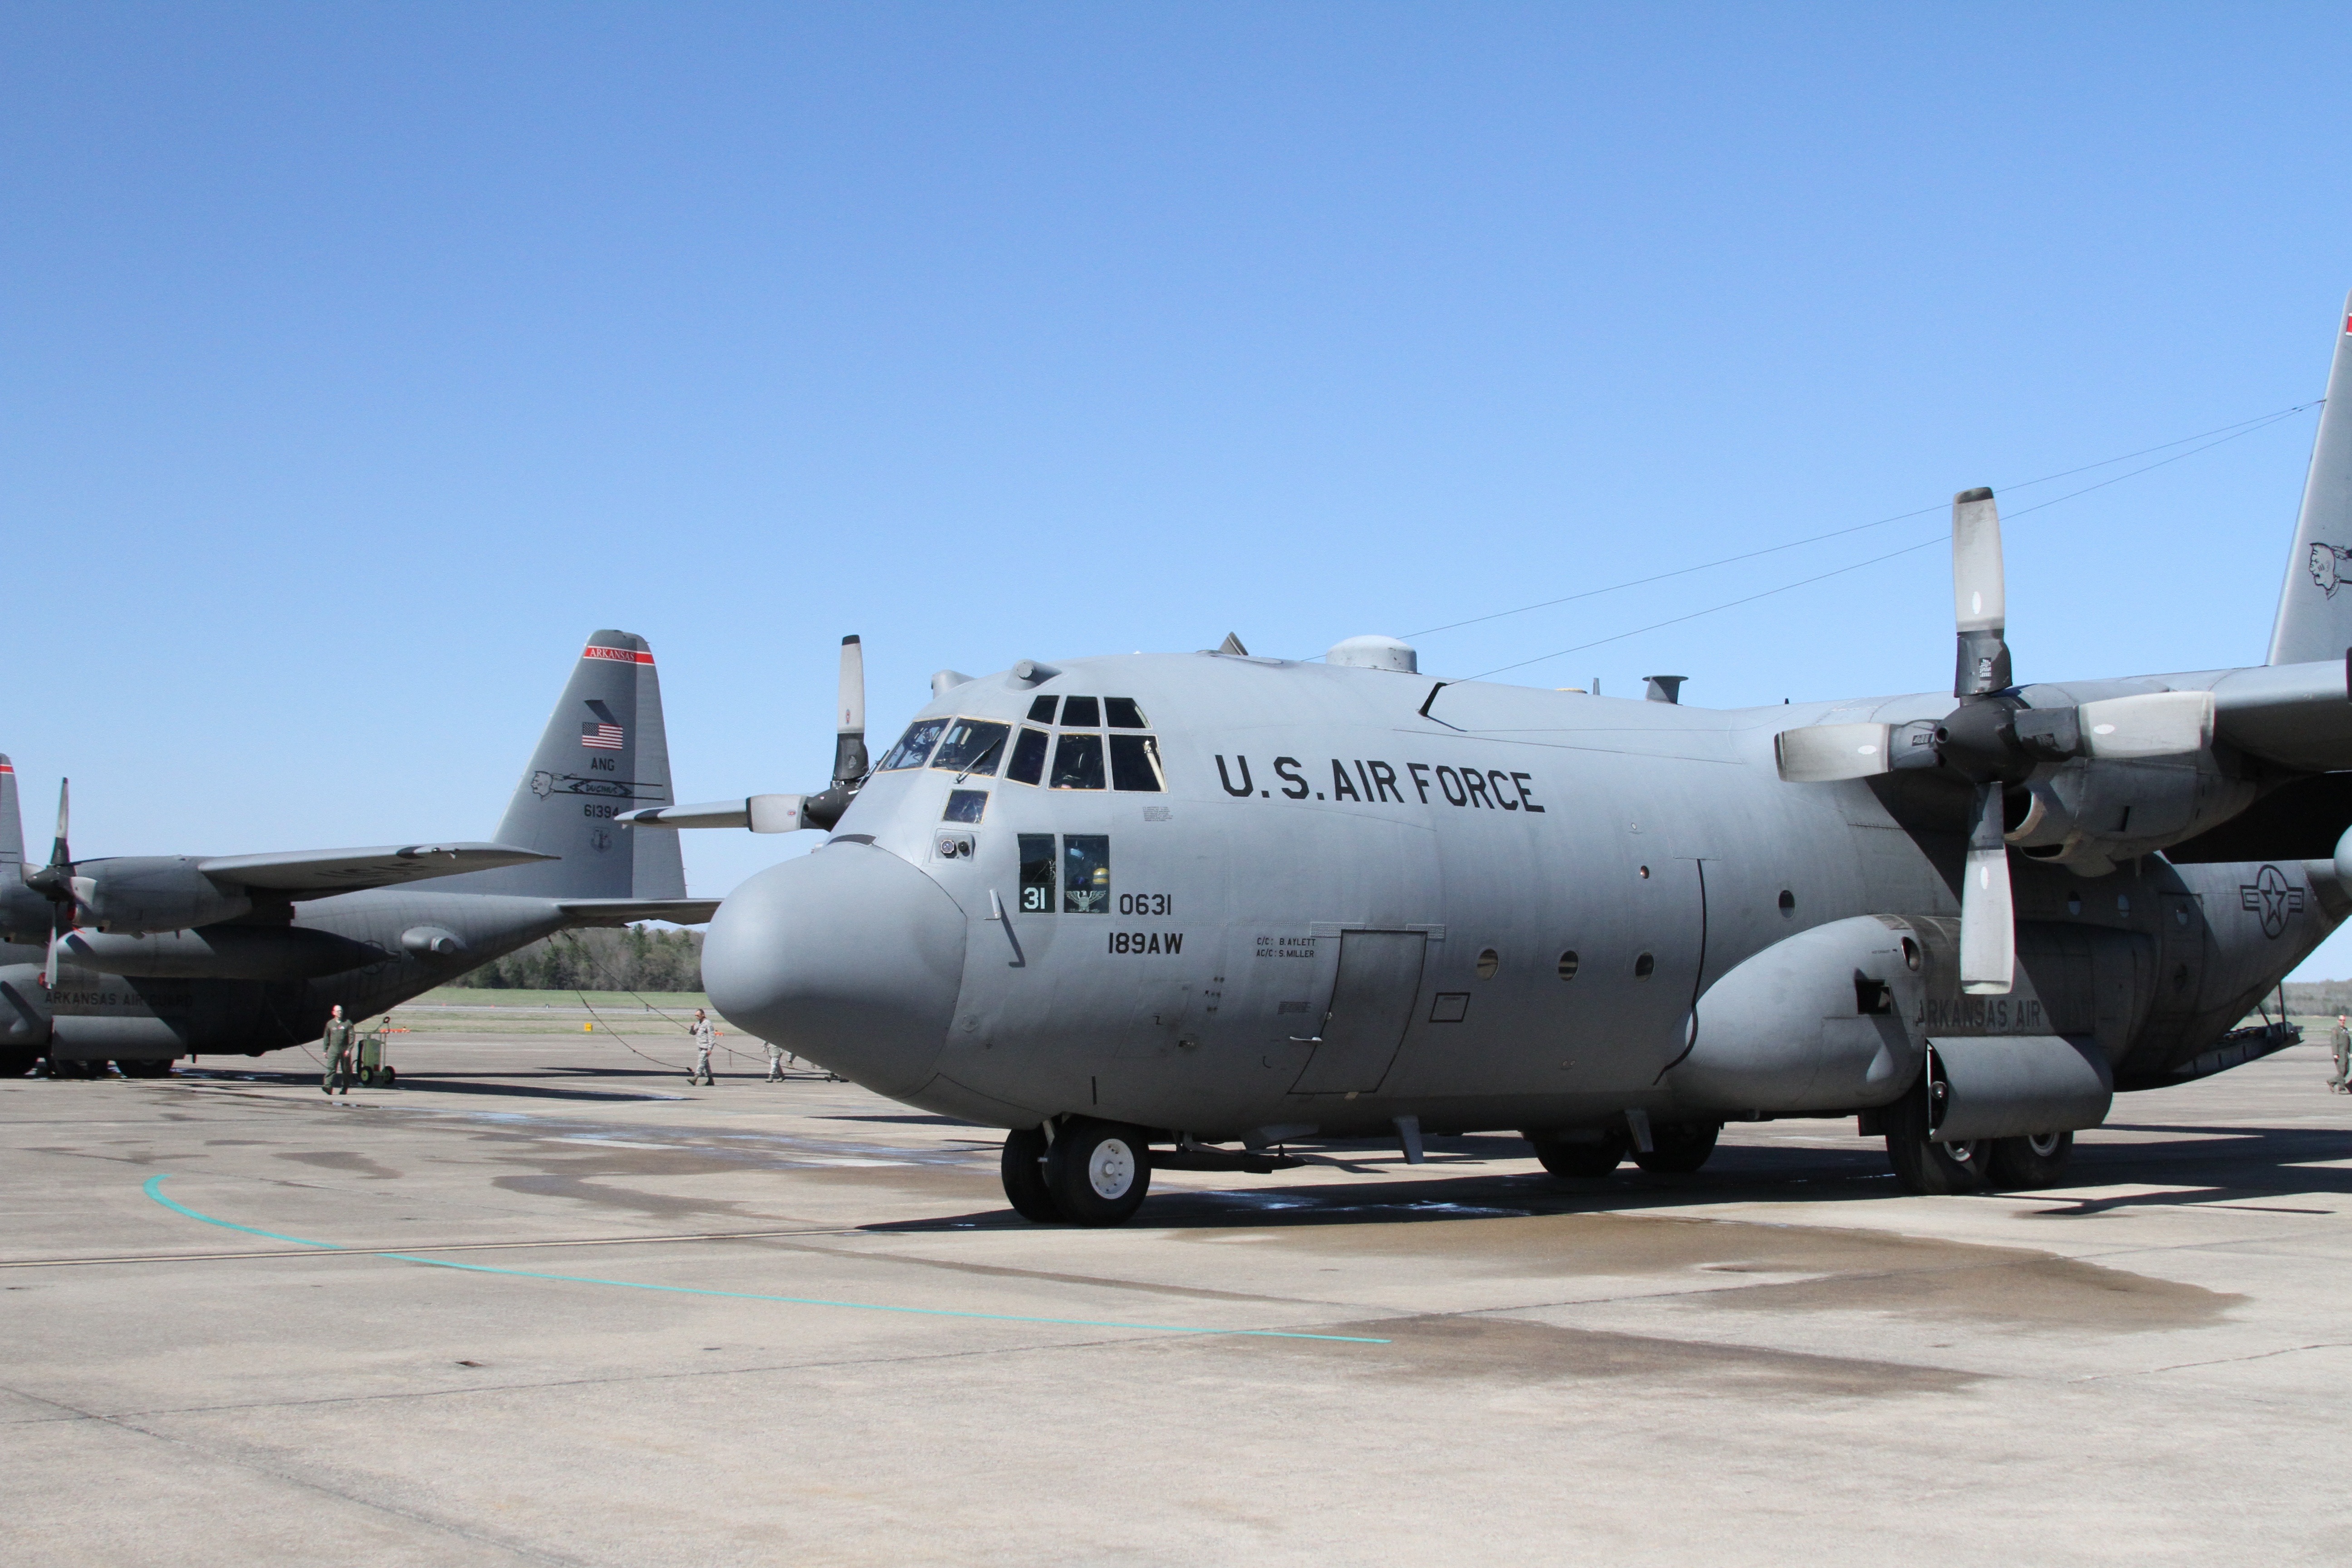
flying, airplane, plane, aircraft, military, transport, vehicle, airline, aviation, airliner, propeller, turboprop, hercules, boeing, air force, cargo aircraft, military aircraft, c 130, atmosphere of earth, aircraft engine, propeller driven aircraft, military transport aircraft, lockheed ep 3, fairchild c 123 provider, lockheed c 130 hercules, alenia c 27j spartan, boeing c 17 globemaster iii, lockheed p 3 orion, boeing b 29 superfortress, boeing c 97 stratofreighter